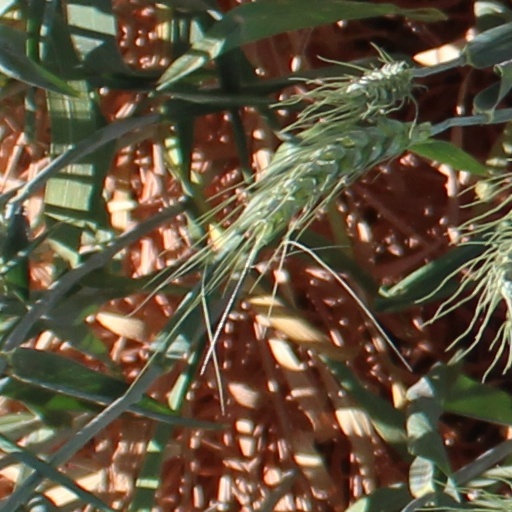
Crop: wheat